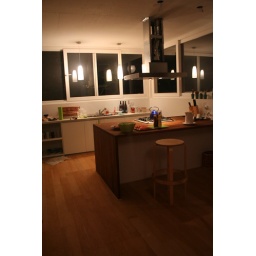
moving from my old apartment to my new house. Im by the river, overlooking green through every window